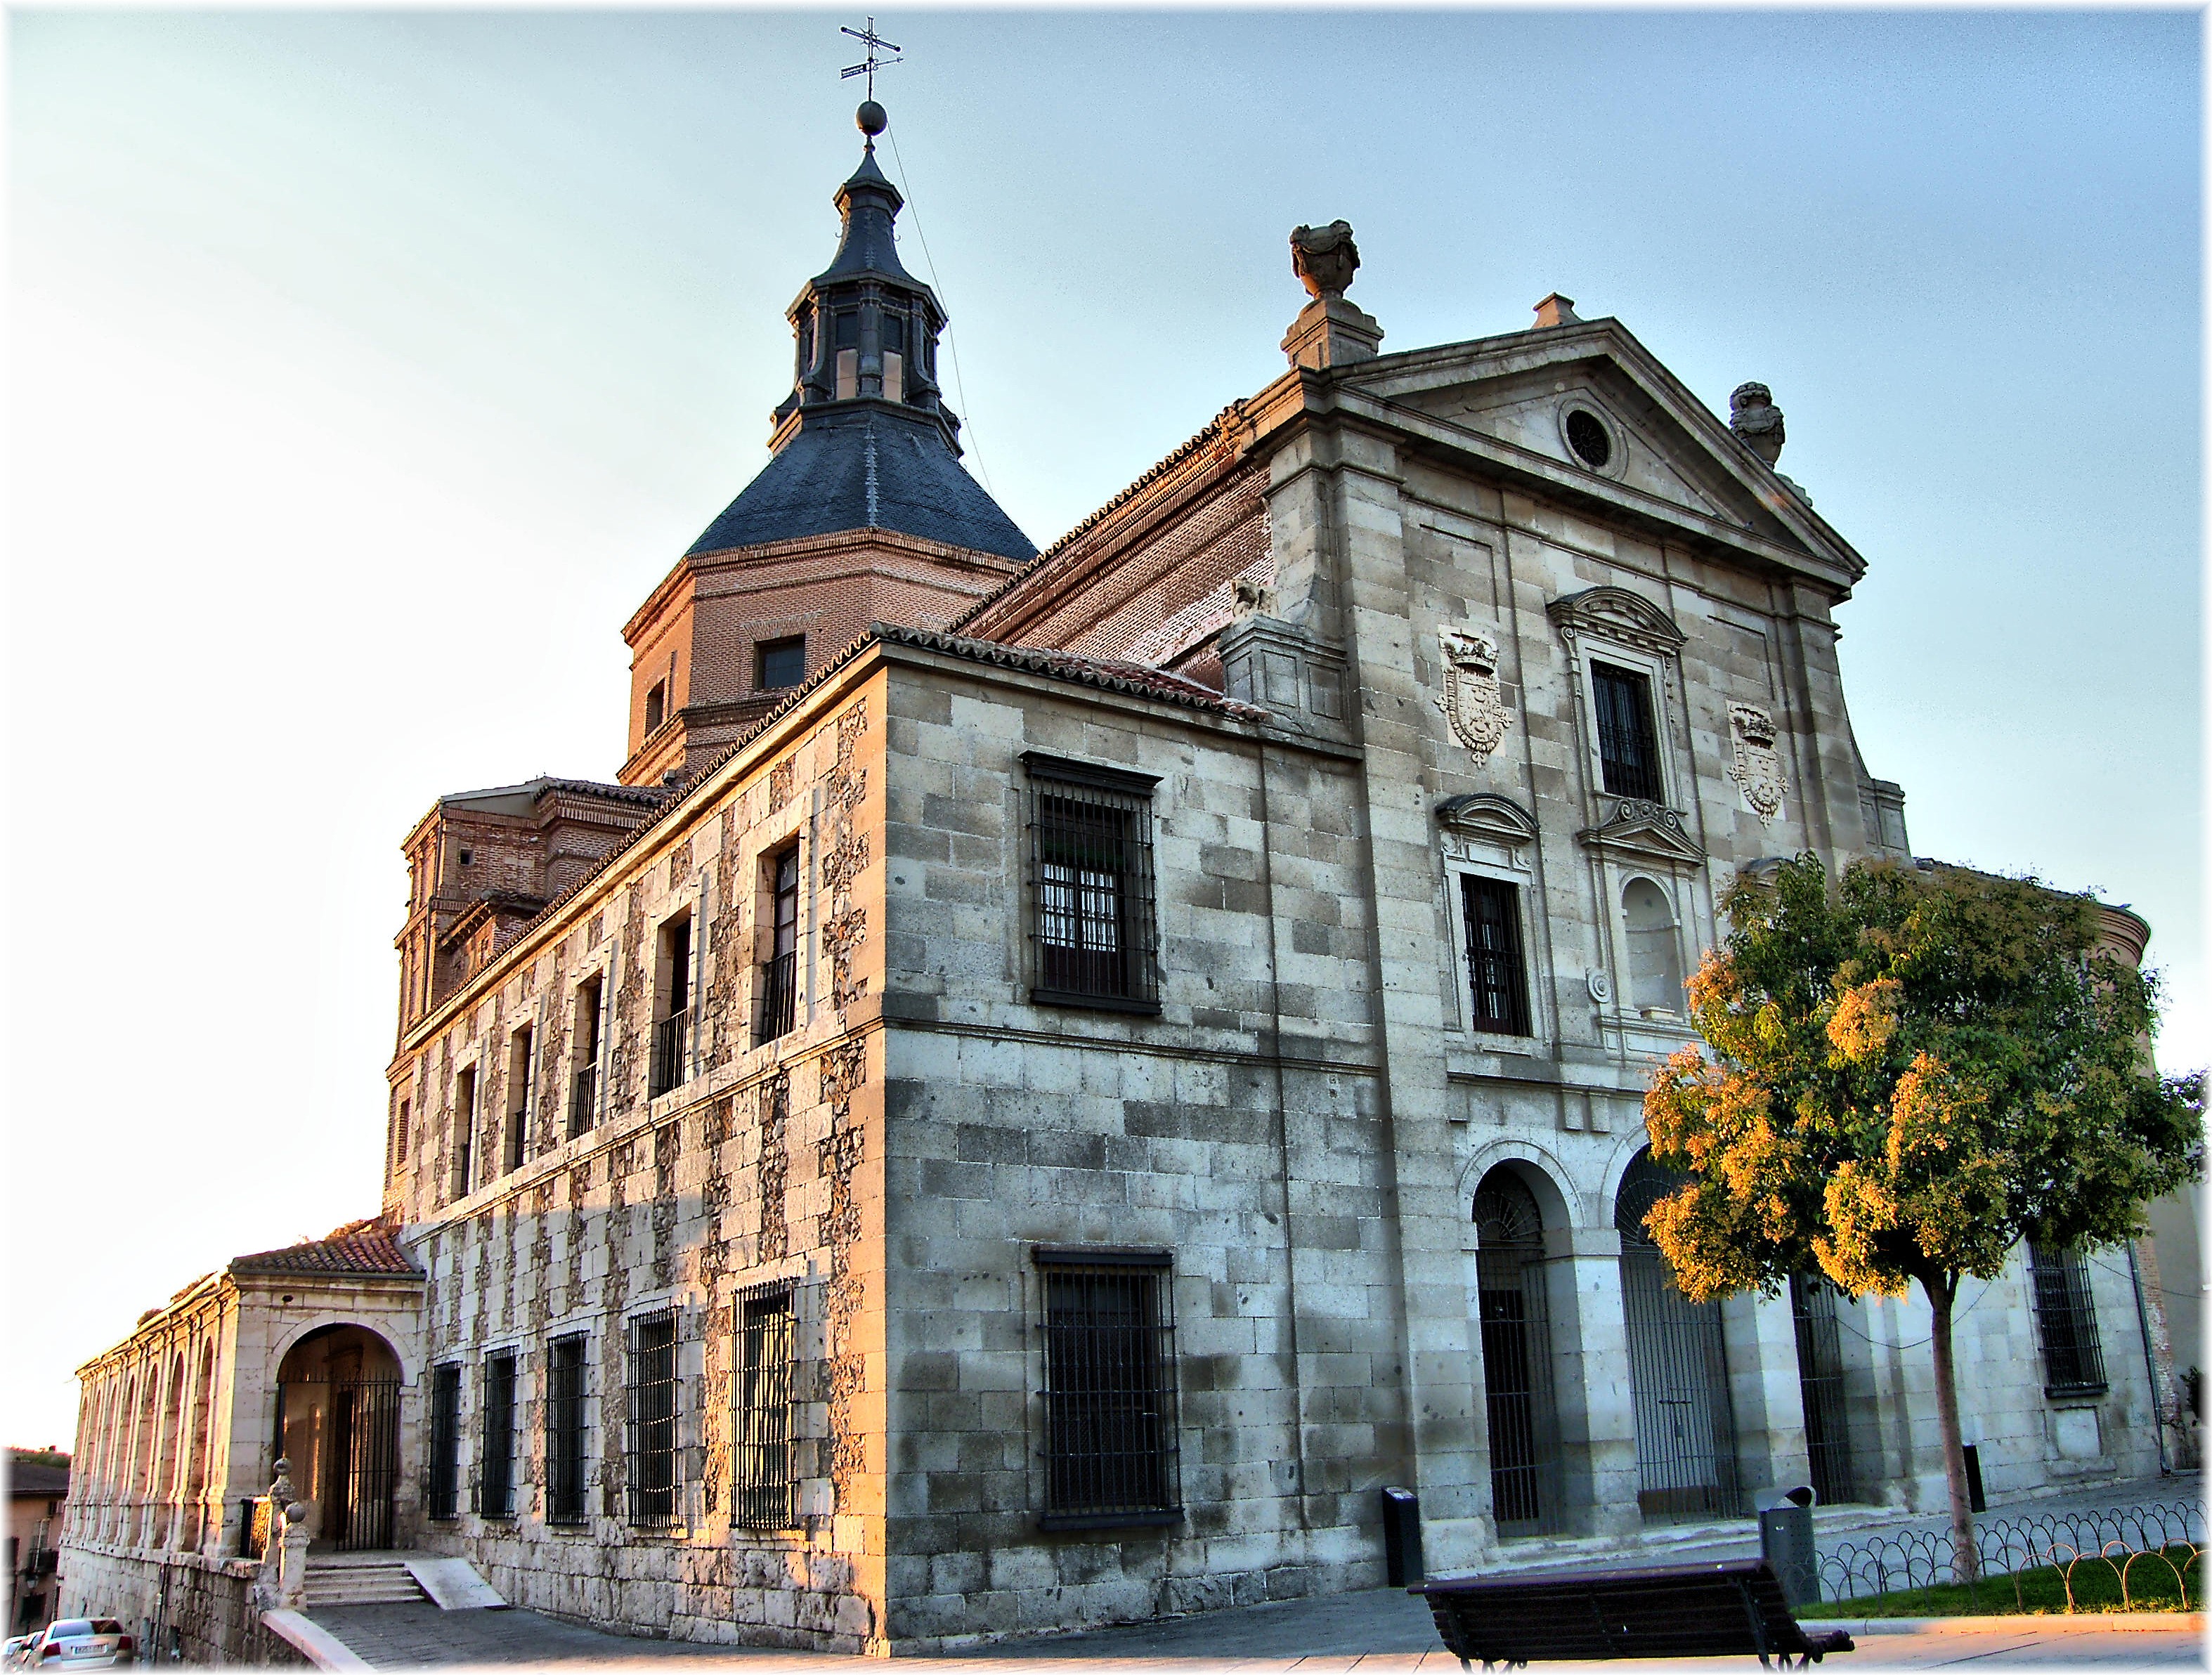
architecture, house, town, building, cityscape, downtown, europe, tower, landmark, facade, church, tourism, place of worship, spain, espagne, arquitectura, europa, iglesia, synagogue, espaa, piedra, pueblos, edificios, mygearandme, atardecer, tourist attraction, estate, pedra, igrexa, arquitecture, iglesias, igrexas, pobos, comunidadmadrid, monumentos, conventos, plazas, prazas, loeches, ancient history